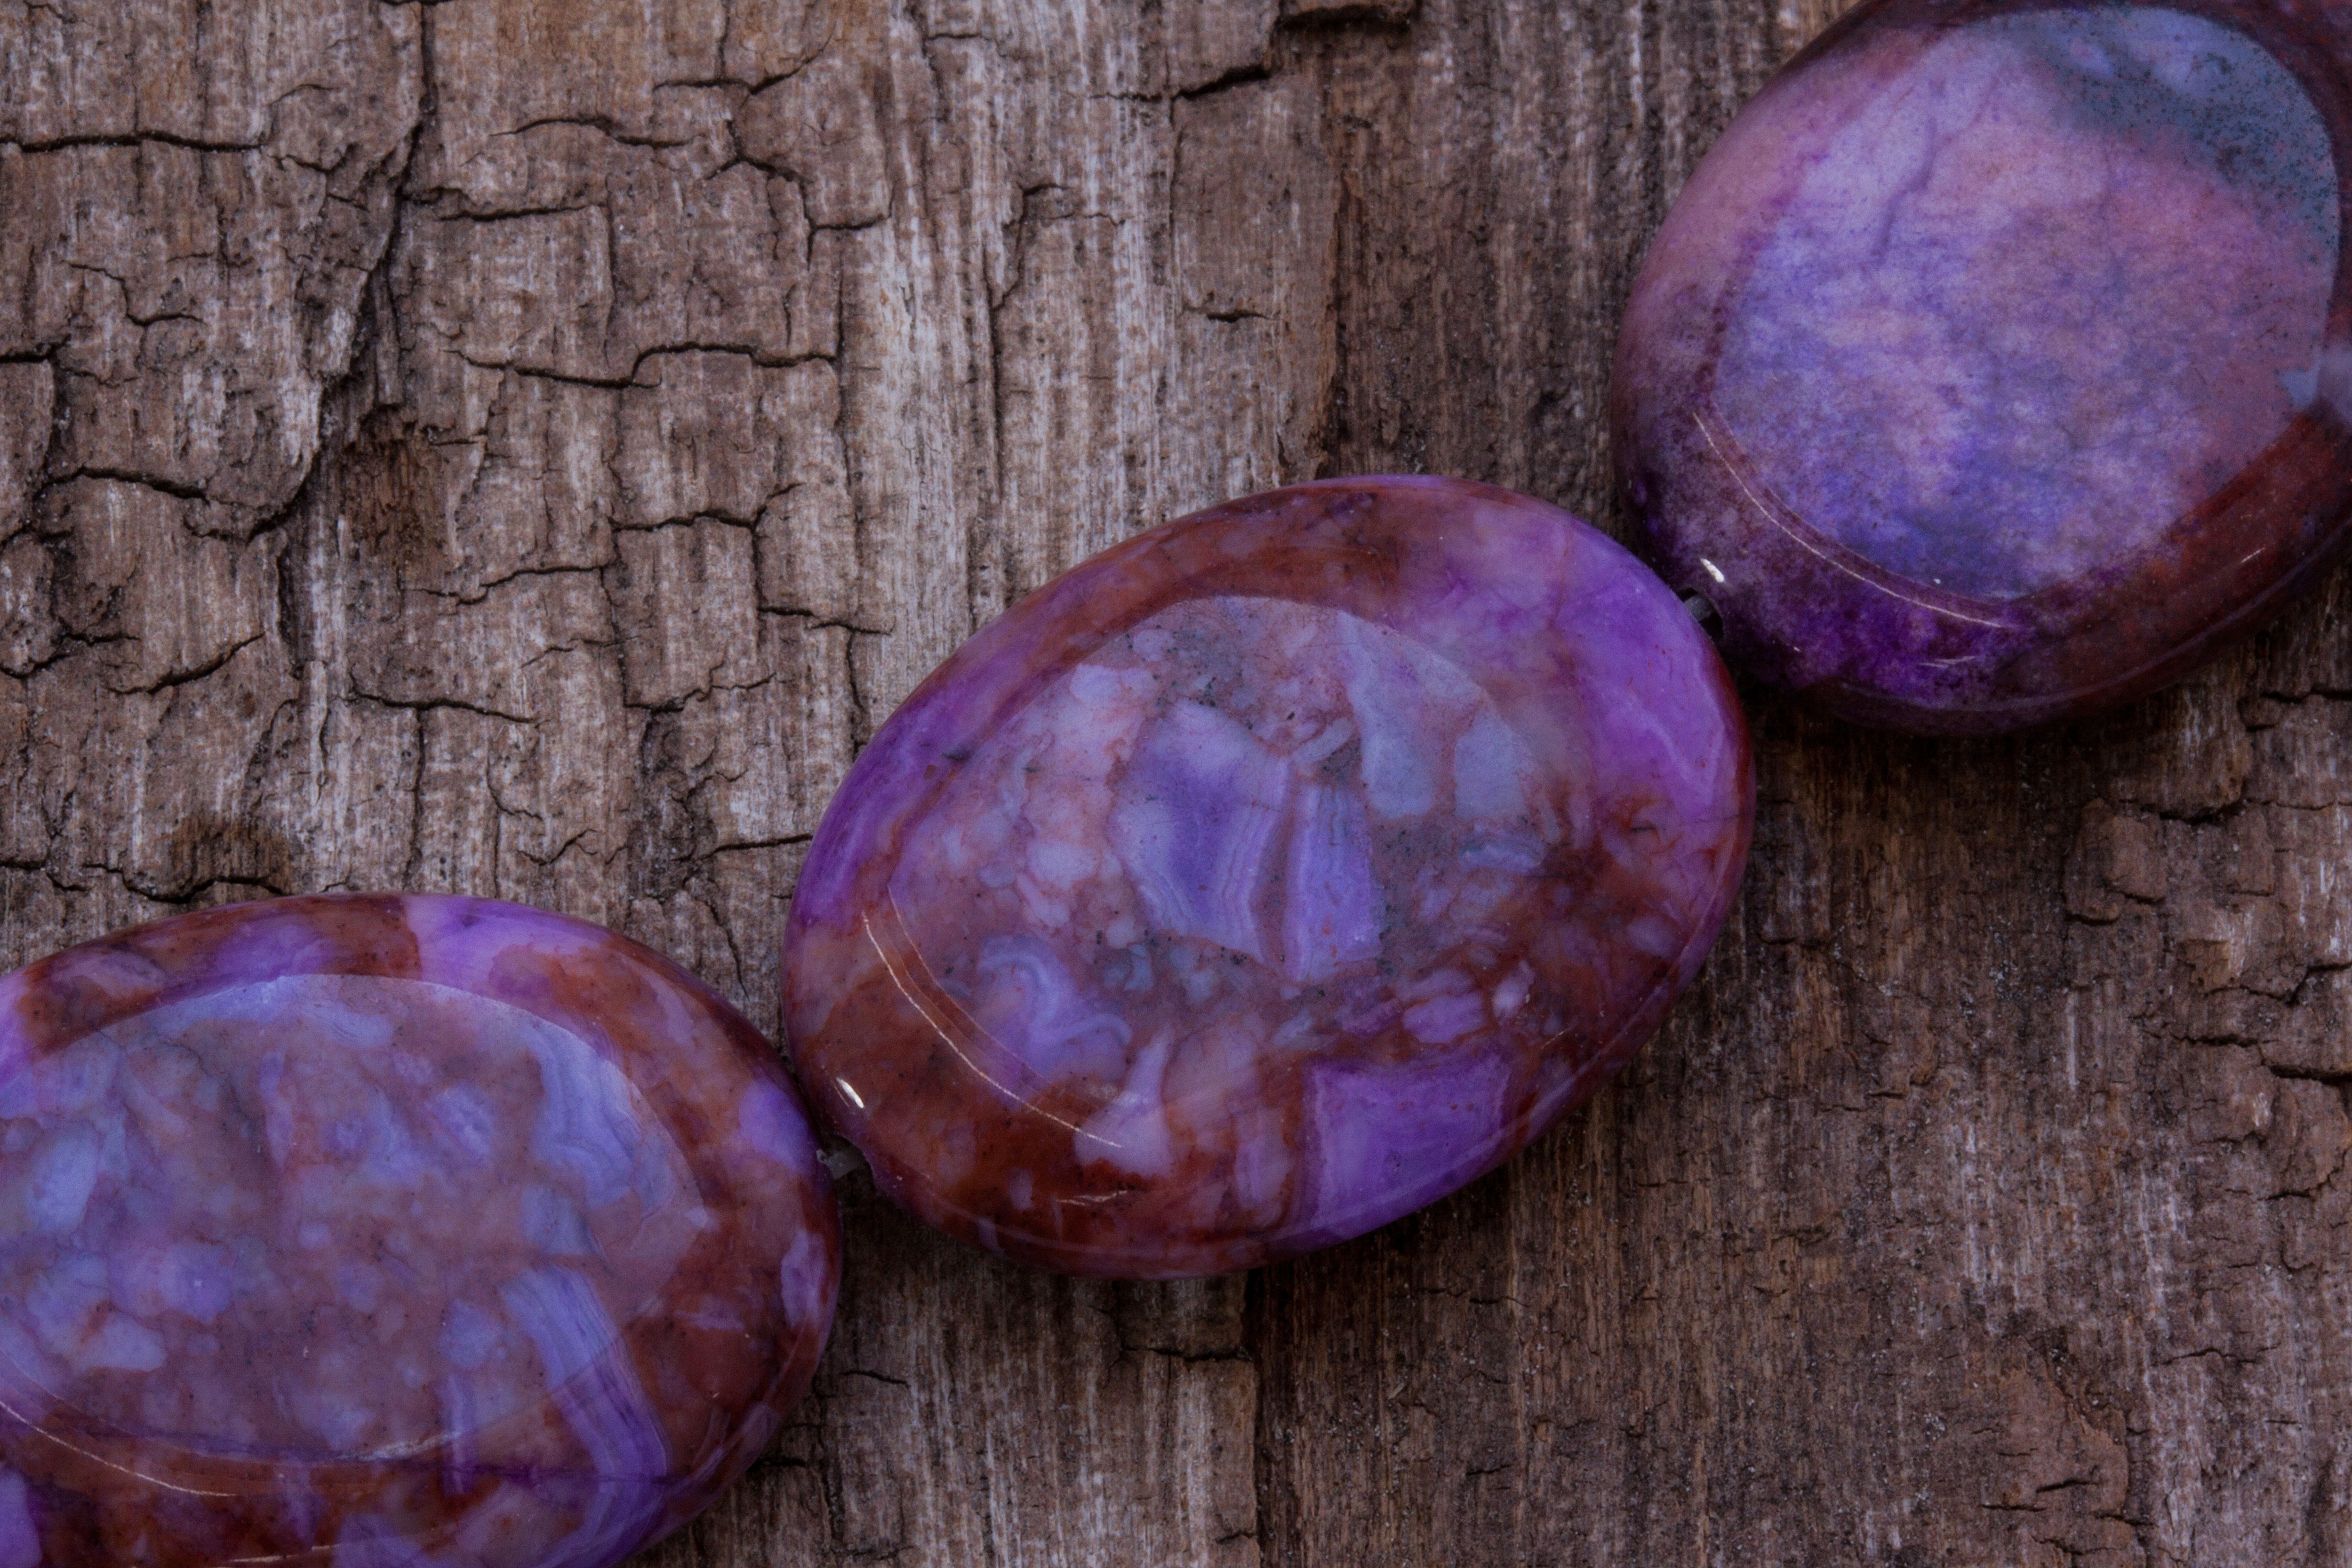
plant, white, purple, stone, food, produce, vegetable, smooth, pink, jewellery, gem, gemstone, mineral, tumbled, fashion accessory, crystal structure, purpurit, scaffolding silicate, linsenf rmig